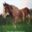
Label: horse